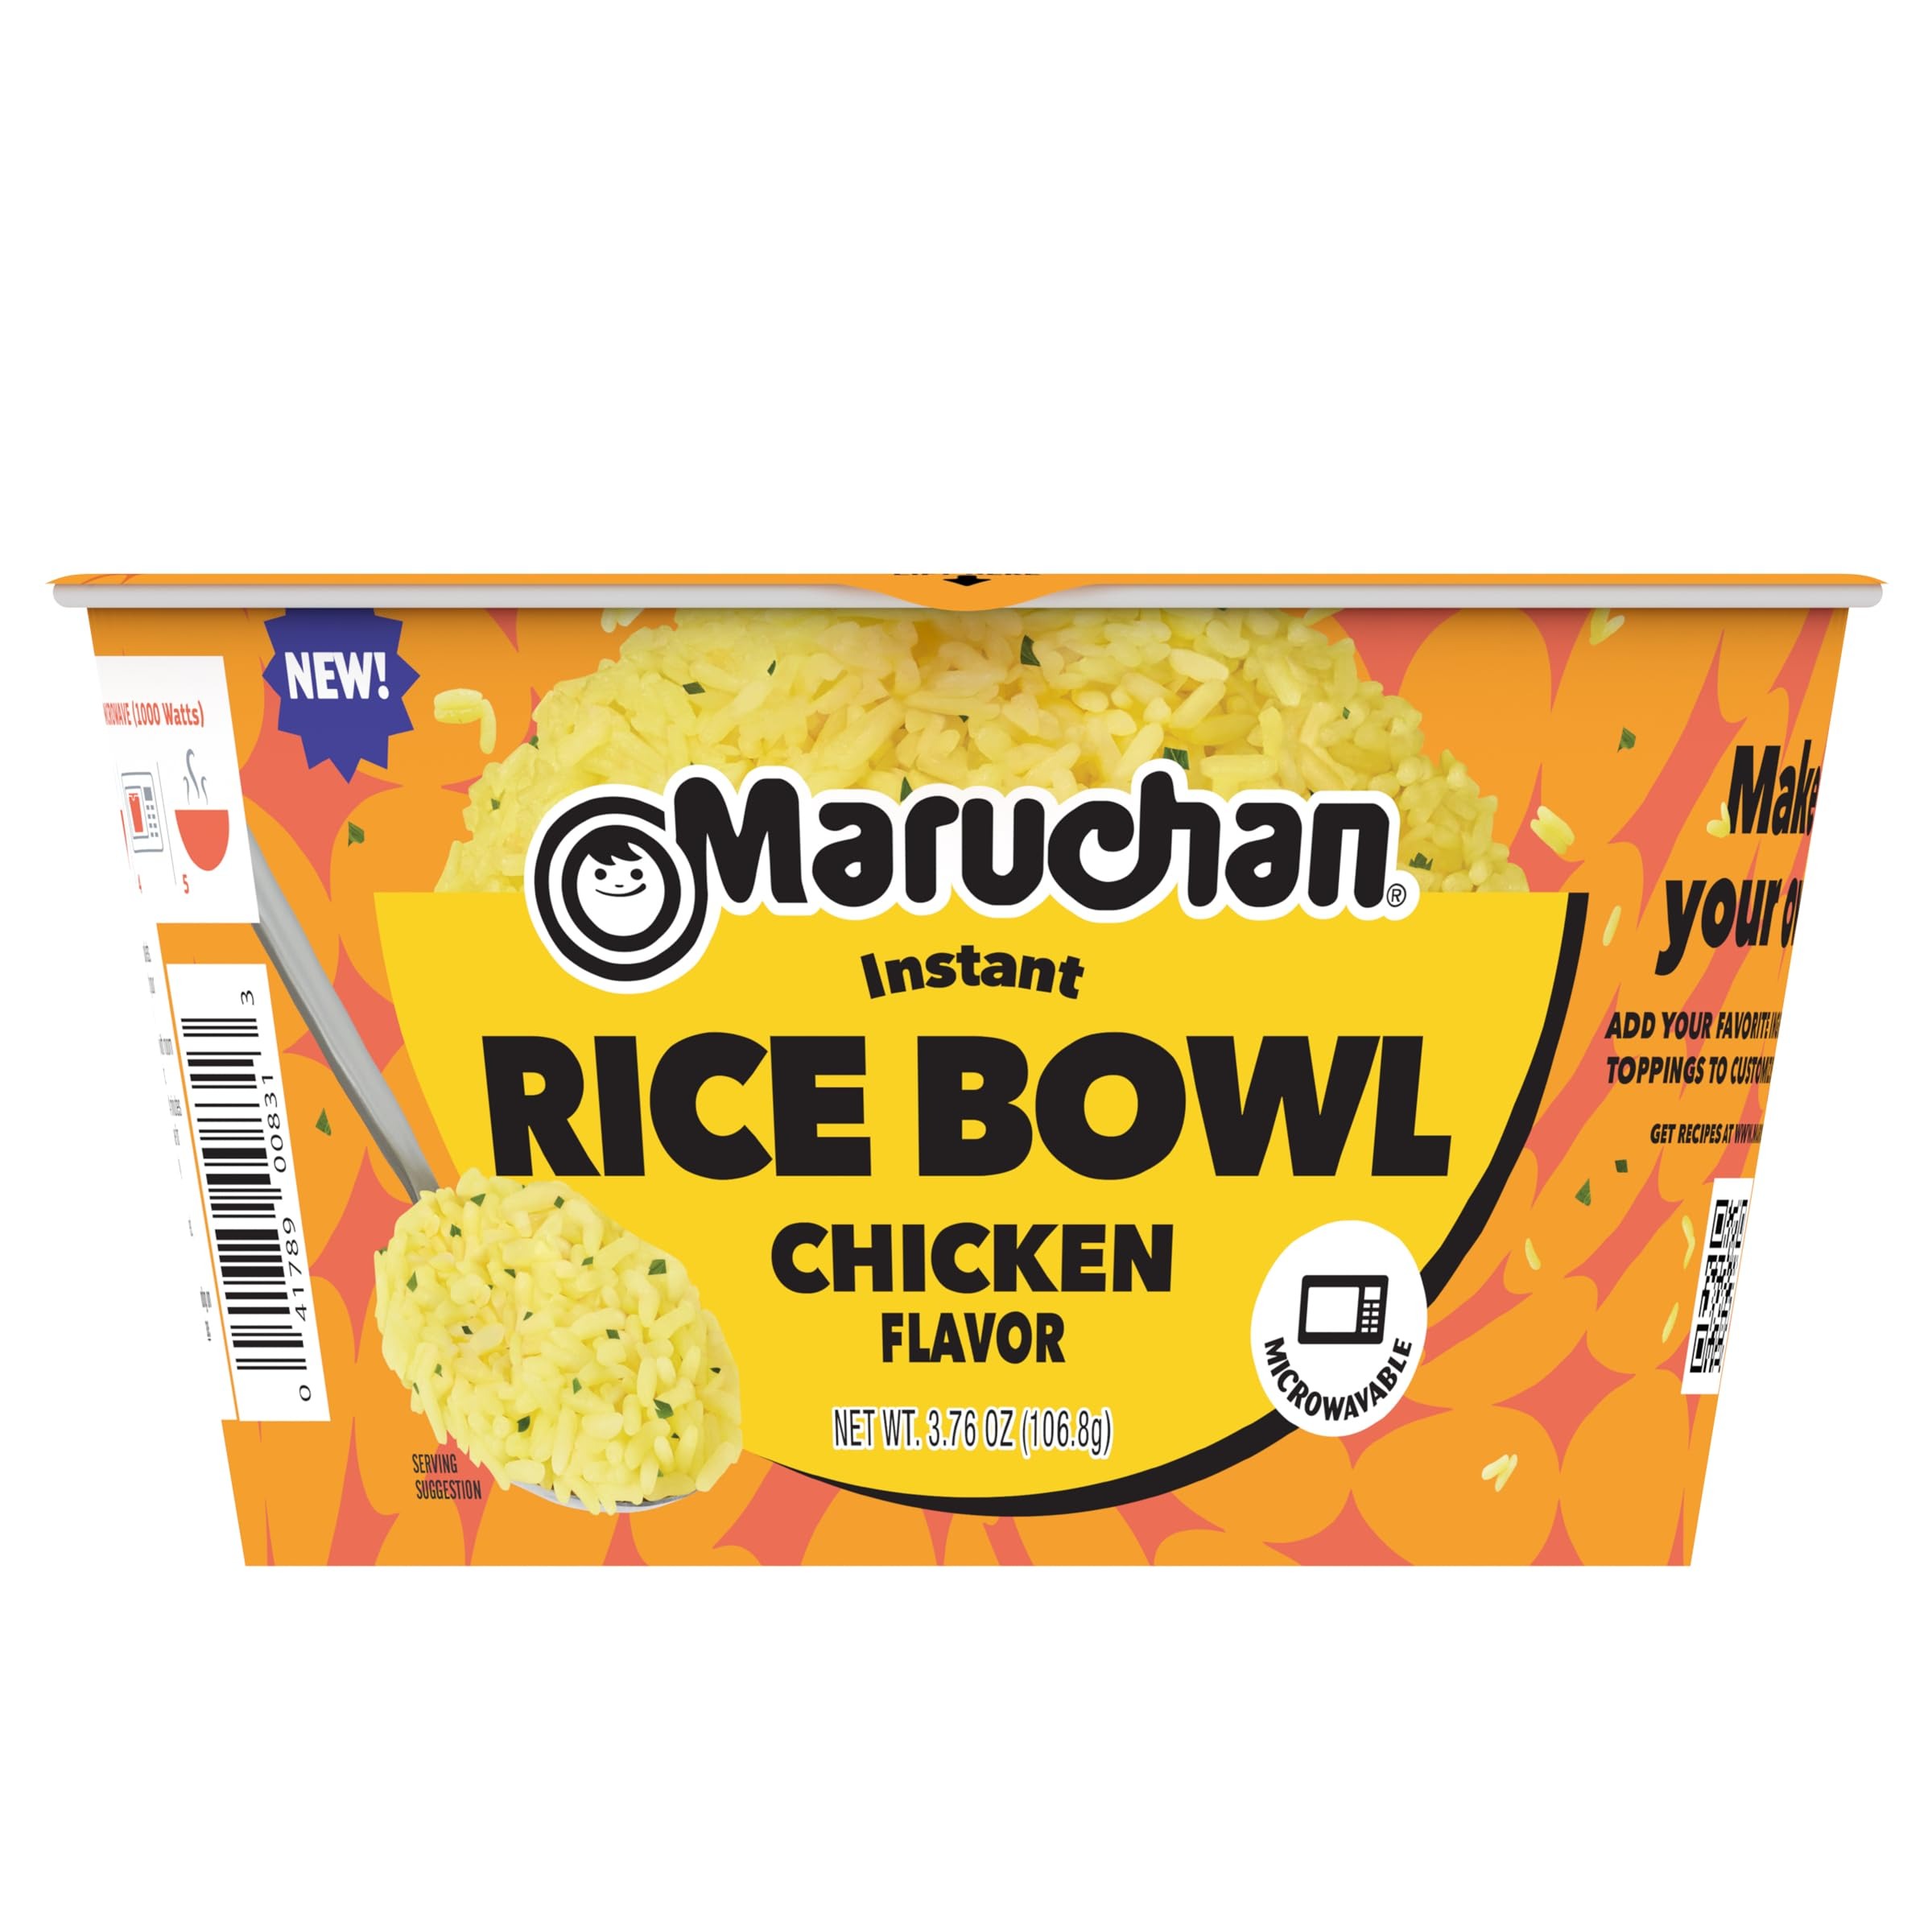
Item Name: Maruchan Microwavable Chicken Rice Bowl, Instant Rice, 3.76 Oz, 6 Count
Bullet Point 1: Convenient and Time-Saving: The quick and hassle-free solution for busy individuals who want a delicious meal in minutes.
Bullet Point 2: Easy Preparation: Simply follow the instructions on the package to have a hot and tasty meal ready in 4 minutes, with no cooking skills required!
Bullet Point 3: Portability: Perfect for on-the-go meals or as a convenient side dish, comes in a portable package that you can bring anywhere!
Bullet Point 4: Trusted Brand: Maruchan has been a trusted name in the food industry for years, known for exceeding expectations!
Value: 22.56
Unit: Ounce

Price: 23.49